Basenji

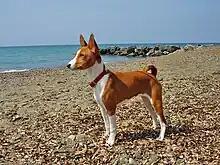
Red Basenji with white markings

The Basenji originated on the continent of Africa, where it has been identified with Egyptian depictions of dogs with curled tails and erect ears, a breed called Tesem which is found in murals as old as 4,500 years.